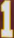
Number: 1